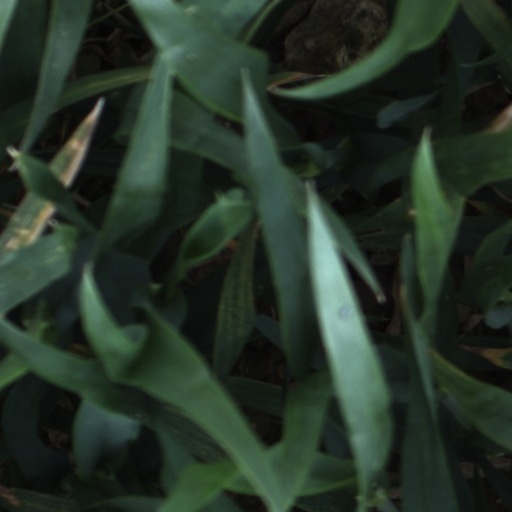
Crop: wheat